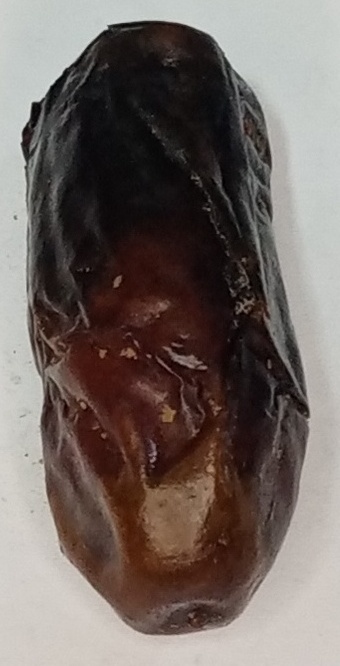
Variety: gajar
Size: large
Grade: grade-1